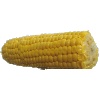
Label: corn